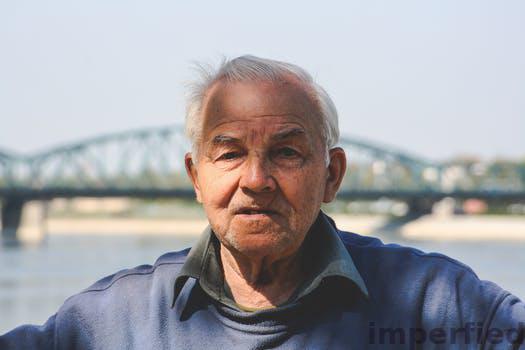
Label: Watermark